Question: Please indicate a possible affordance area of baseball bat that can be used for hitting
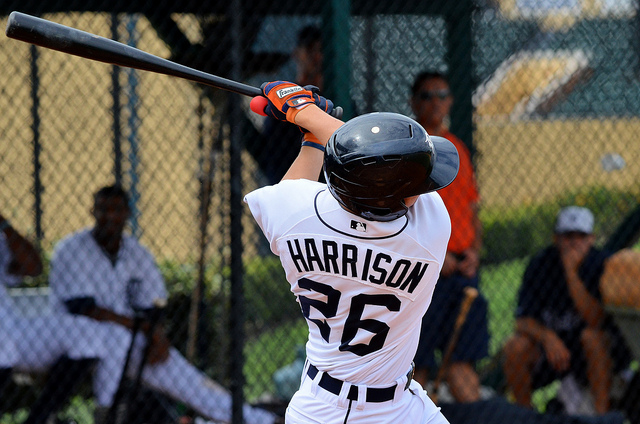
Answer: [5.389, 10.611, 135.167, 66.611]